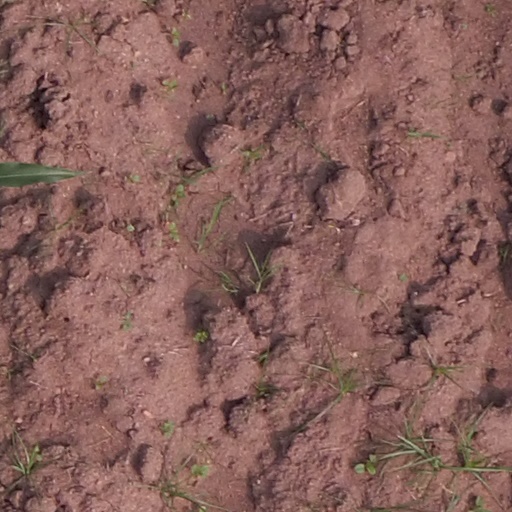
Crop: maize; corn